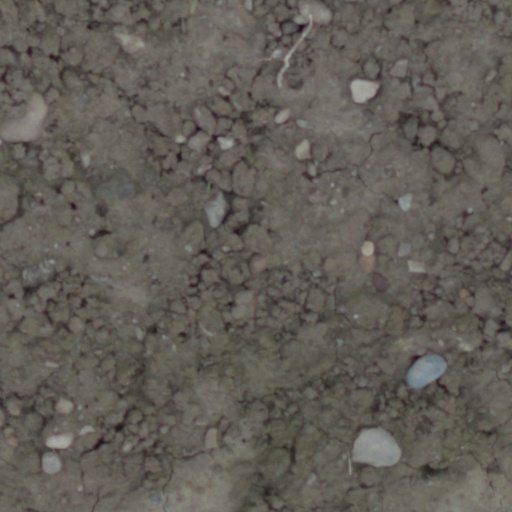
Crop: wheat